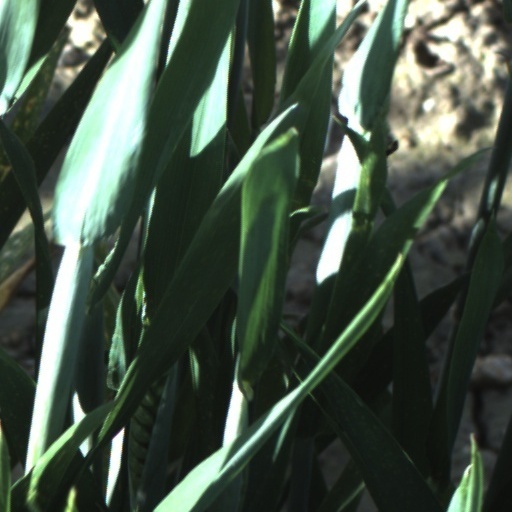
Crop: wheat